Murder of Sharon Lee Gallegos

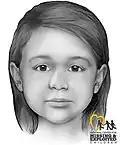
2018 Forensic facial reconstruction of Gallegos, created by the National Center for Missing & Exploited Children.

Due to recent advances in technology and DNA profiling, a decision to exhume the body of Little Miss Nobody to obtain a DNA sample was made in 2018, with The National Center for Missing and Exploited Children offering to pay for the exhumation and required testing. Resultingly, samples of the girl's DNA were successfully obtained from her body, and entered into both the National Missing and Unidentified Persons System and the National Center for Missing and Exploited Children databases for comparison with nationwide unsolved murders and missing person reports.